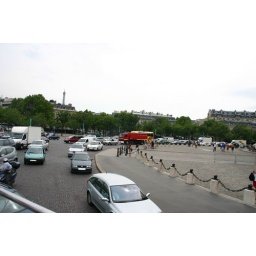
coppinns bridge this aint not a traffic light in sight but the cars still move